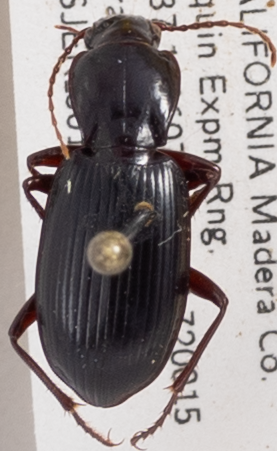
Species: Pterostichus panticulatus
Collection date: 2018-12-26
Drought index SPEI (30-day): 0.54
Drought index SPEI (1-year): -0.62
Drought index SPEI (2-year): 0.03